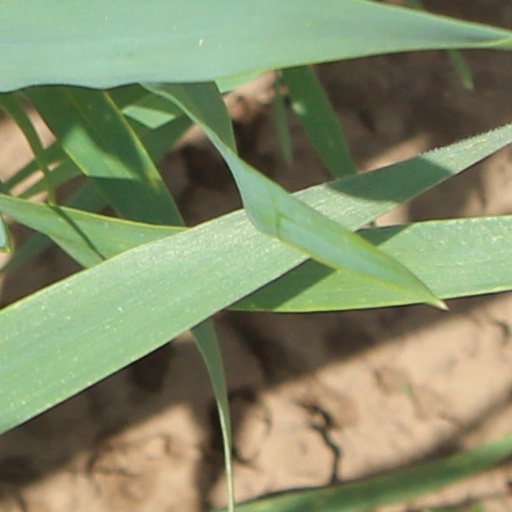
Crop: wheat